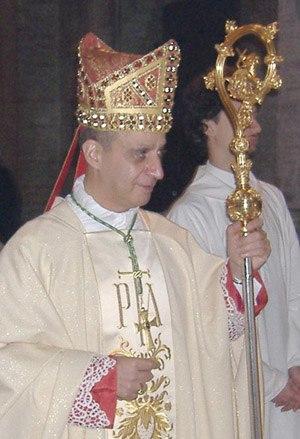
Salvatore Fisichella, dit Rino Fisichella, né le 25 août 1951 à Codogno, dans la province de Lodi, en Lombardie est un archevêque italien, président du conseil pontifical pour la nouvelle évangélisation depuis juin 2010.
La curie romaine est l'ensemble des dicastères et autres organismes du Saint-Siège qui assistent le pape dans sa mission de pasteur suprême de l'Église catholique. « La Curie romaine dont le Pontife suprême se sert habituellement pour traiter les affaires de l'Église tout entière, et qui accomplit sa fonction en son nom et sous son autorité pour le bien et le service des Églises, comprend la Secrétairerie d'État ou Secrétariat du Pape, le Conseil pour les affaires publiques de l'Église, les Congrégations, Tribunaux et autres Instituts ; leur constitution et compétence sont définies par la loi particulière ».